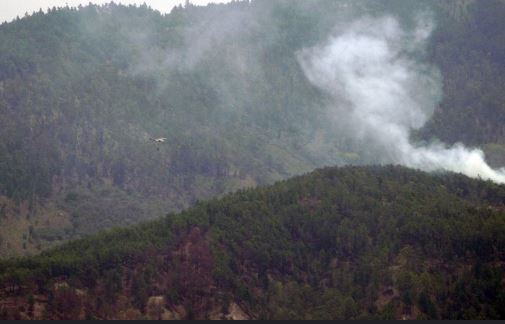
Fire: no
Smoke: yes